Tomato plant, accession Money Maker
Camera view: tilt-top (135 deg); turntable rotation: 120 degrees
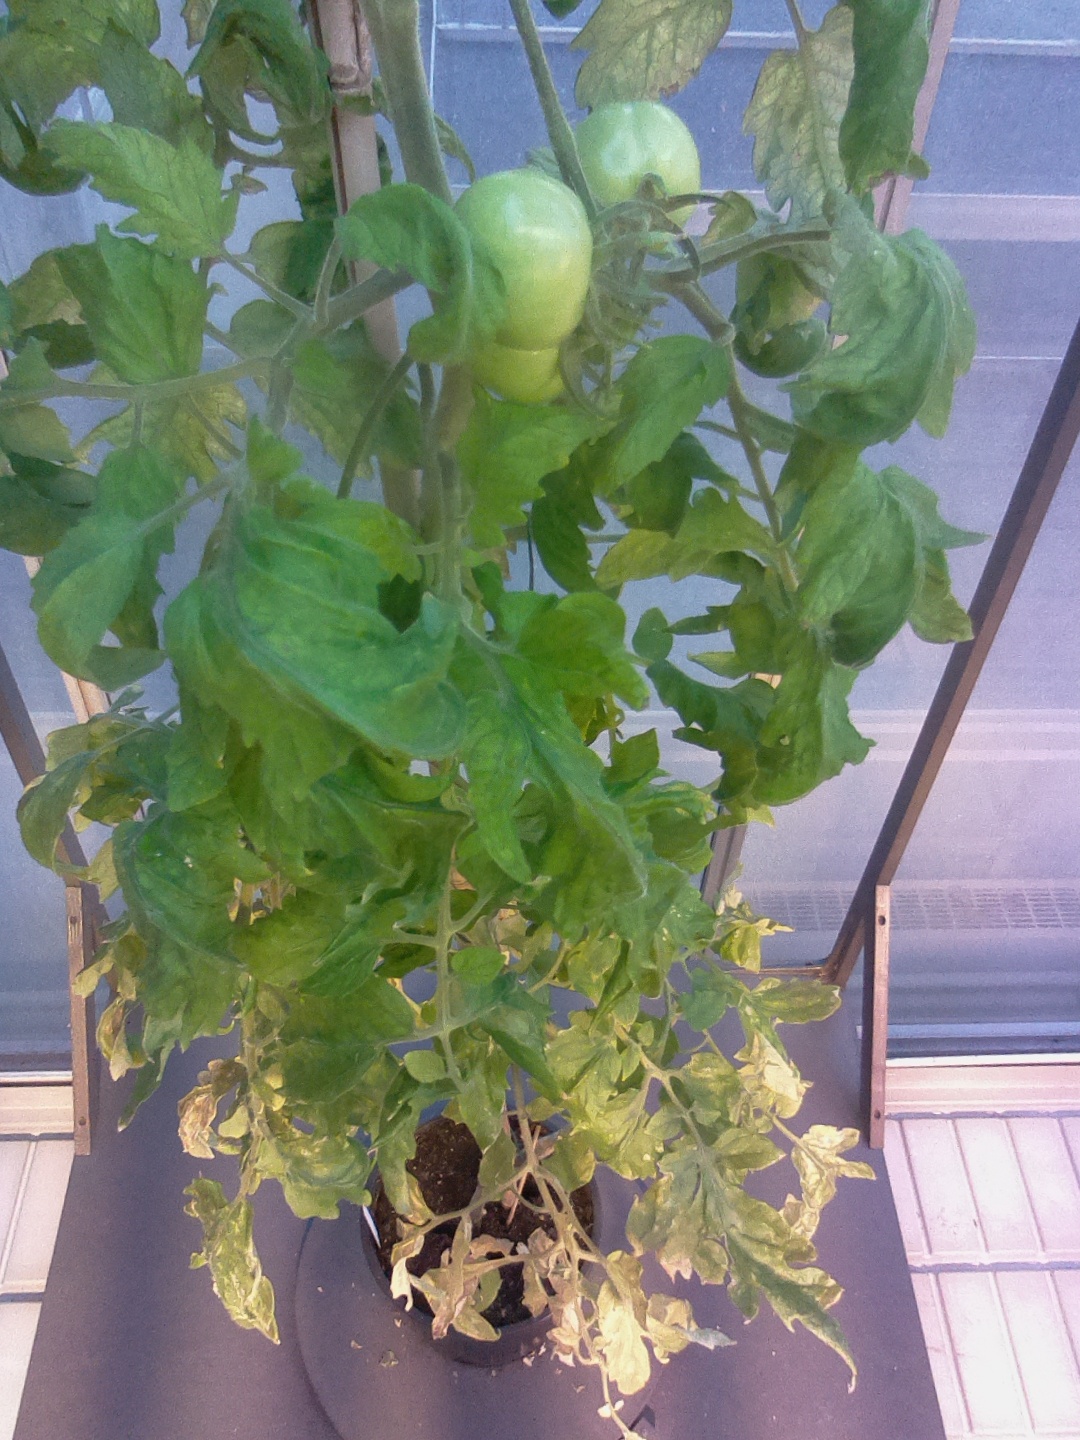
BBCH growth stage 76: 60%-70% of final fruit size